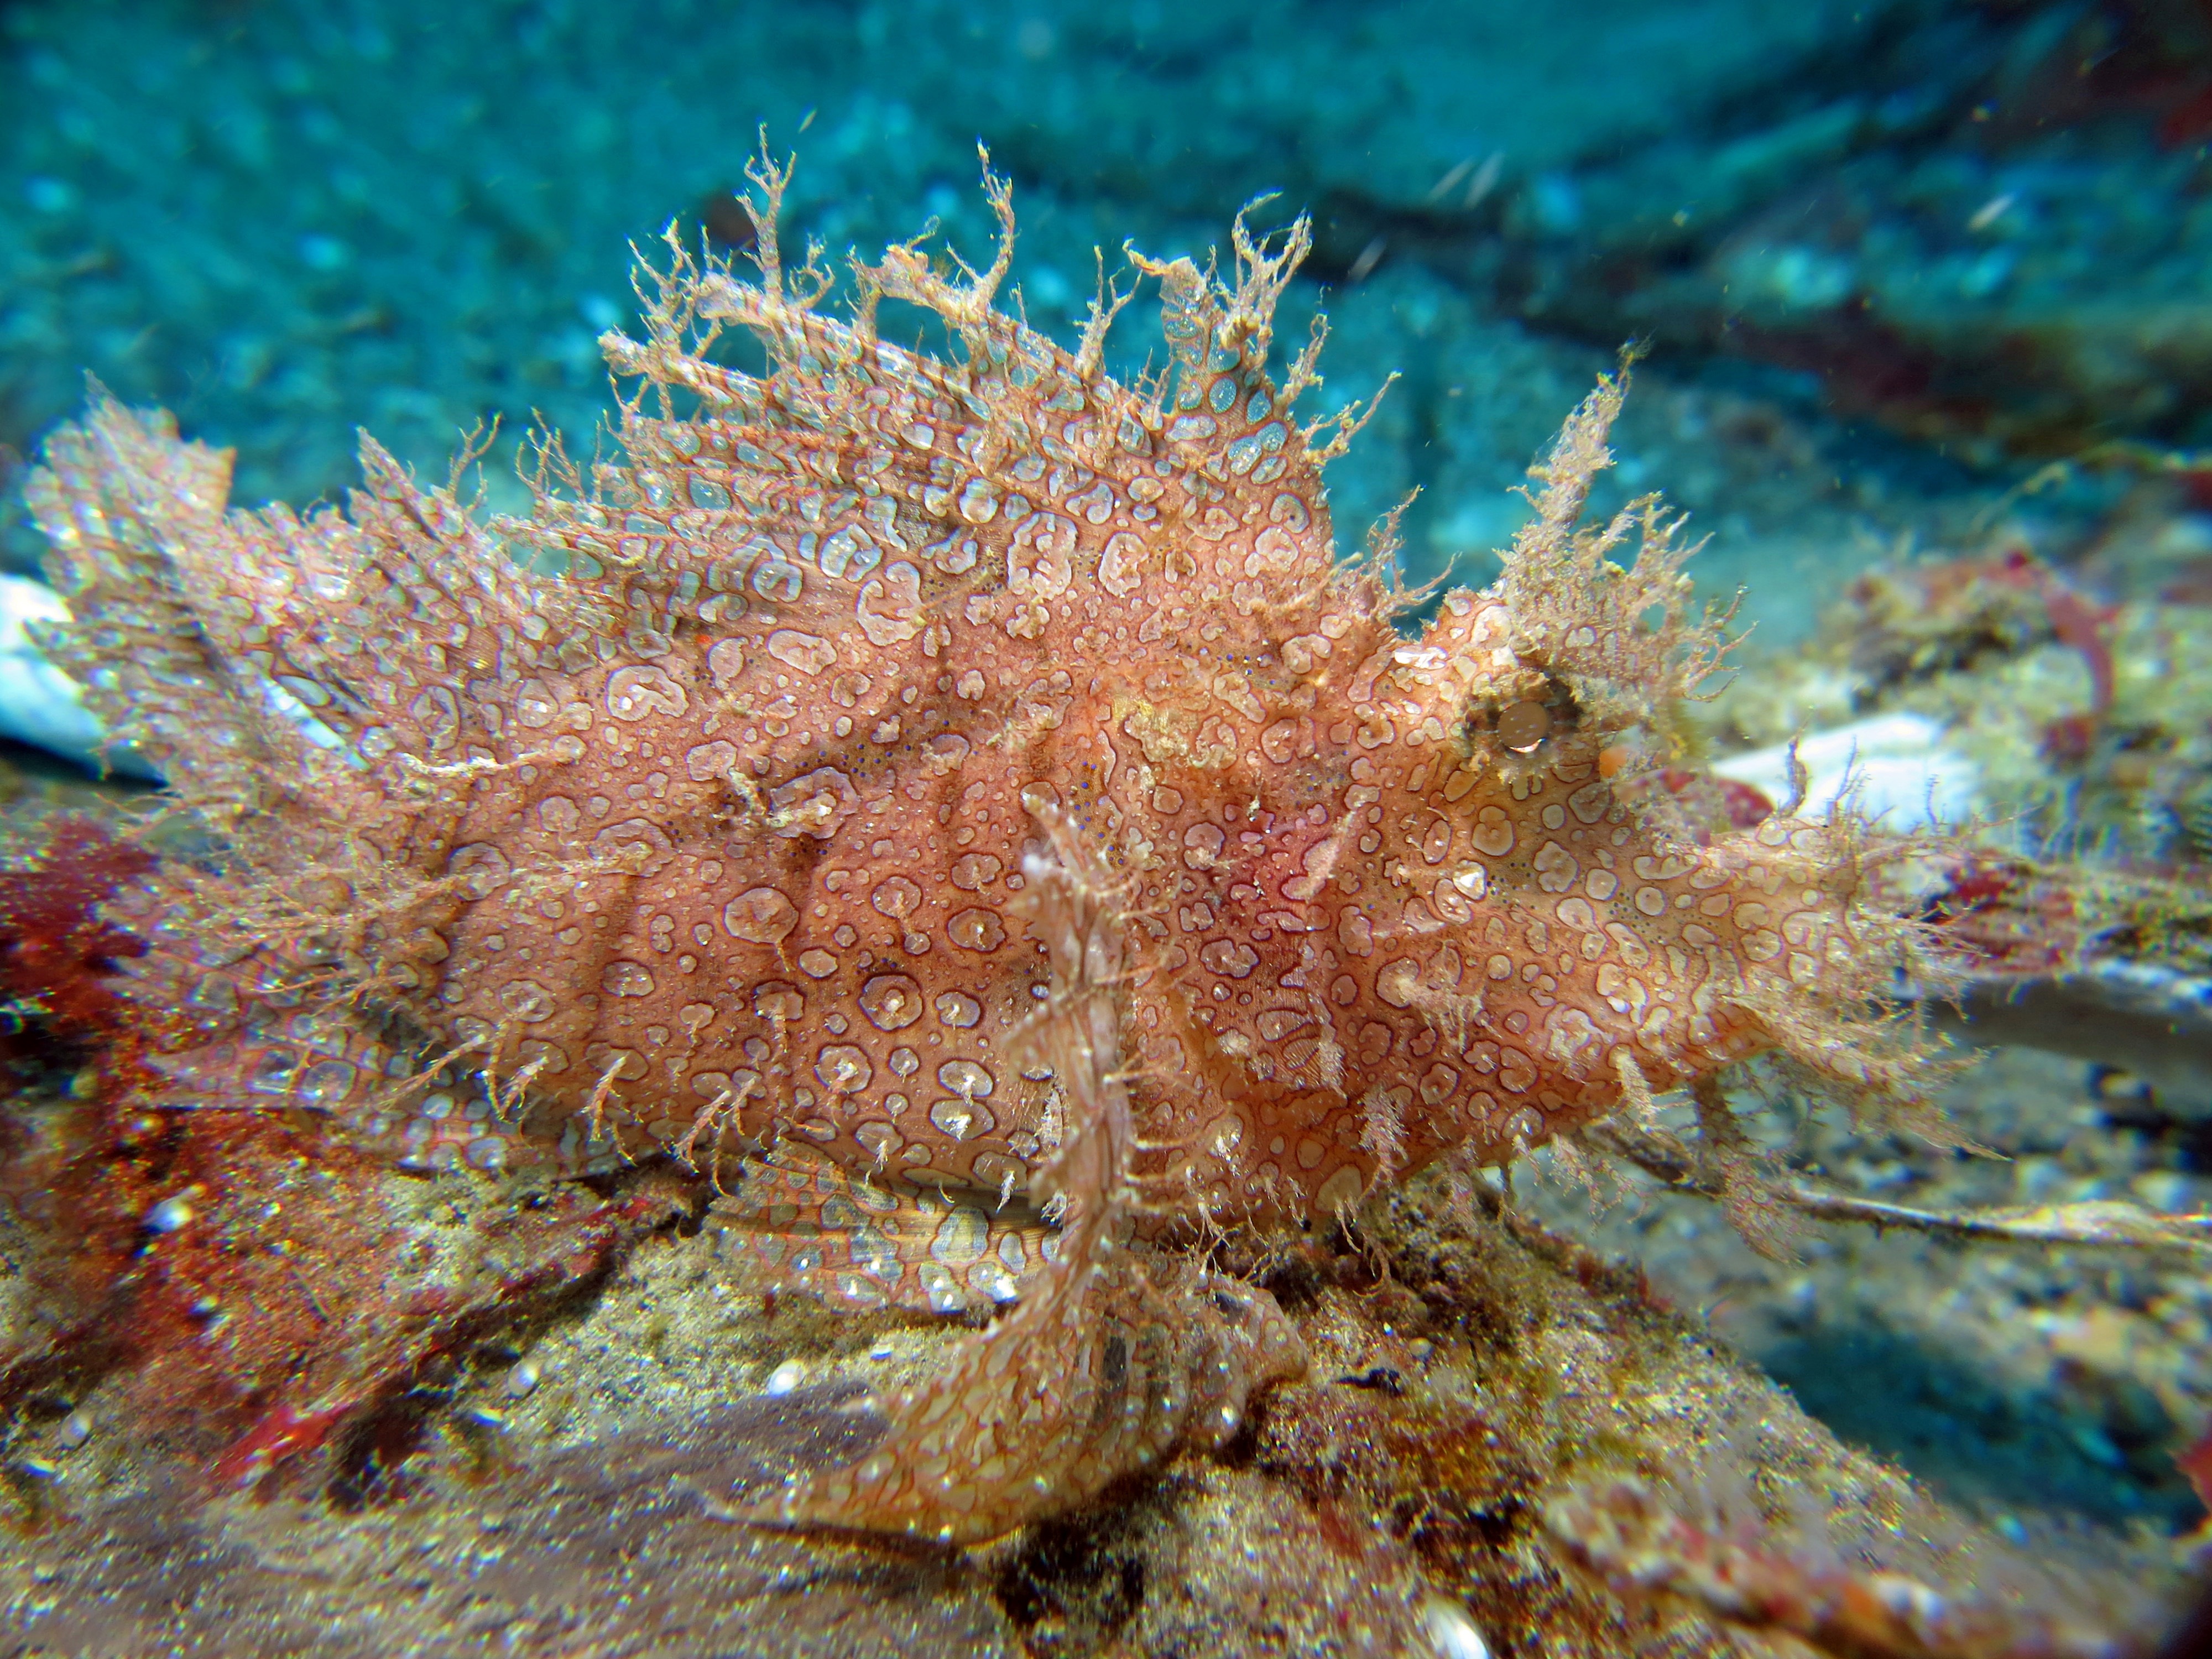
underwater, biology, fish, fauna, coral, coral reef, invertebrate, reef, marine, dots, scorpionfish, organism, phillipines, scuba diving, marine biology, coral reef fish, marine invertebrates